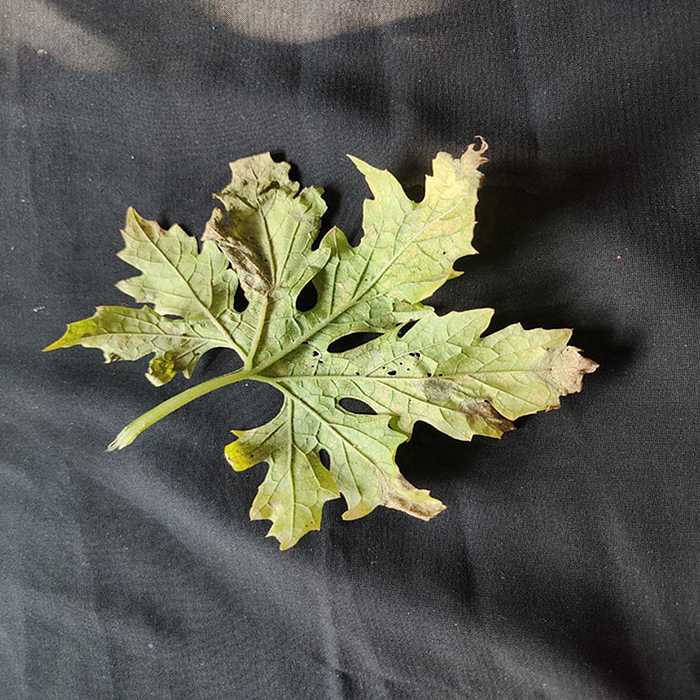
Plant: Bitter Gourd
Label: Mosaic virus